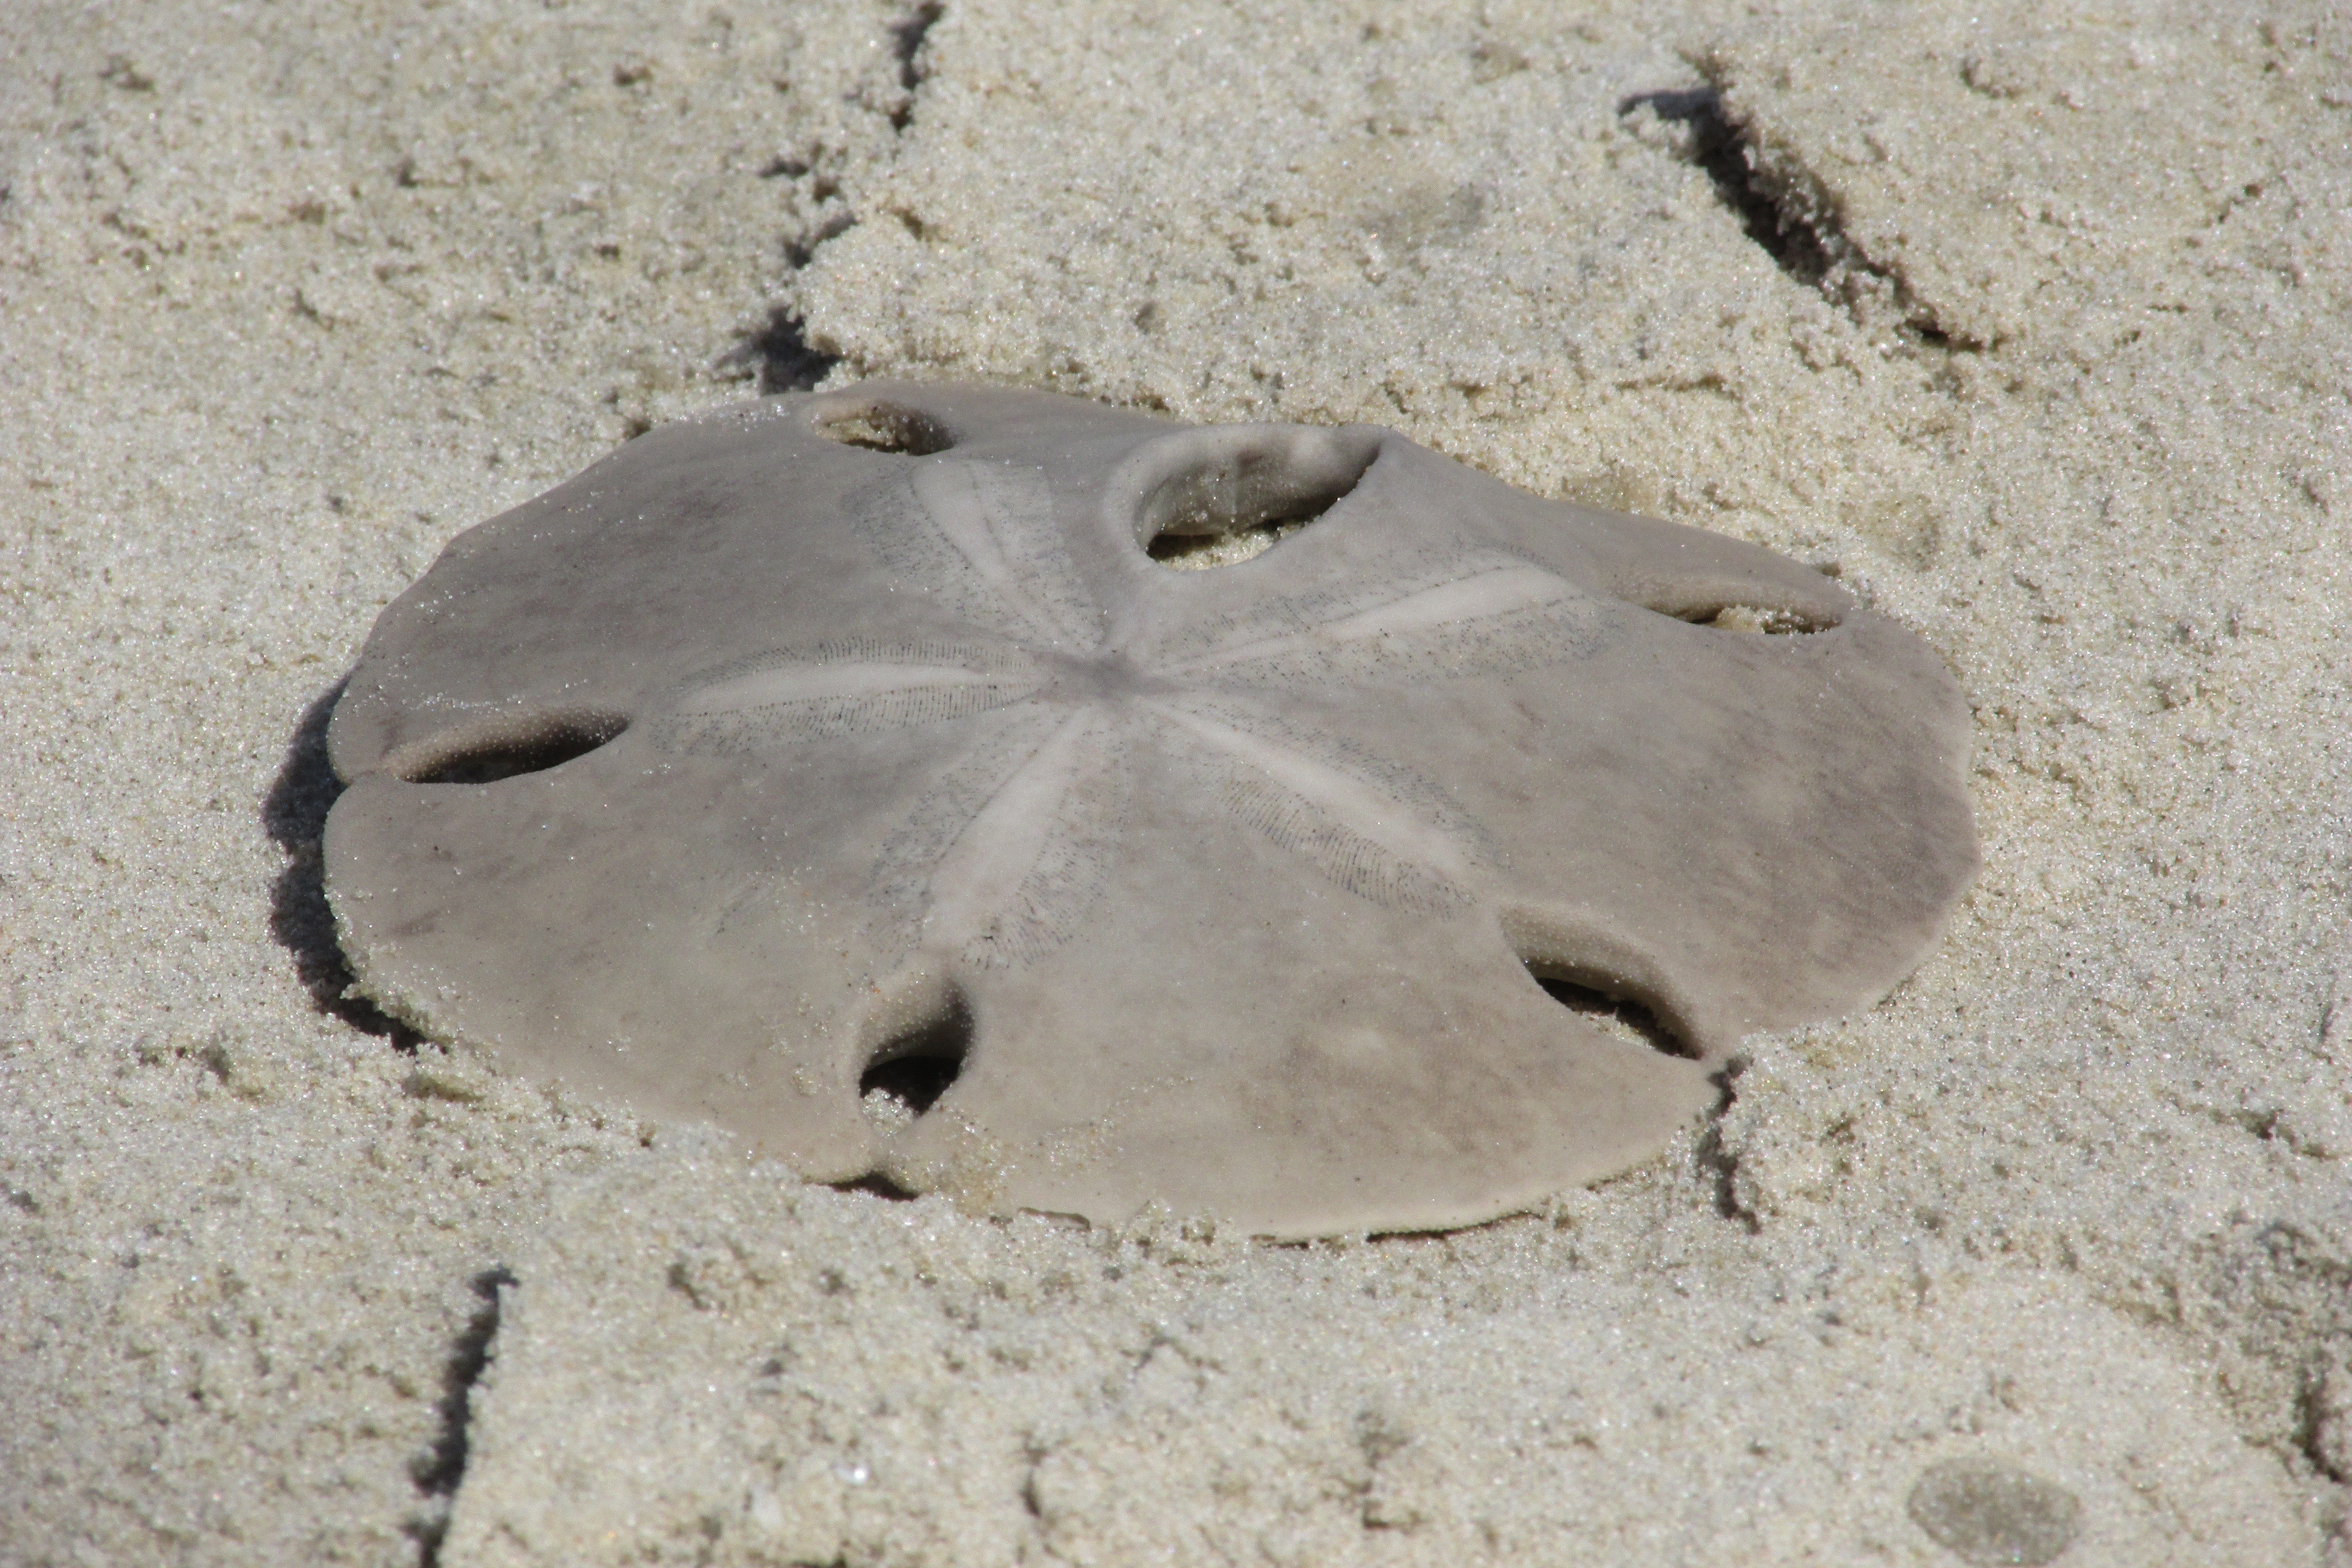
nature, sand, rock, insect, material, invertebrate, mar, wafer to beach